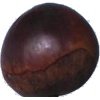
Label: chestnut